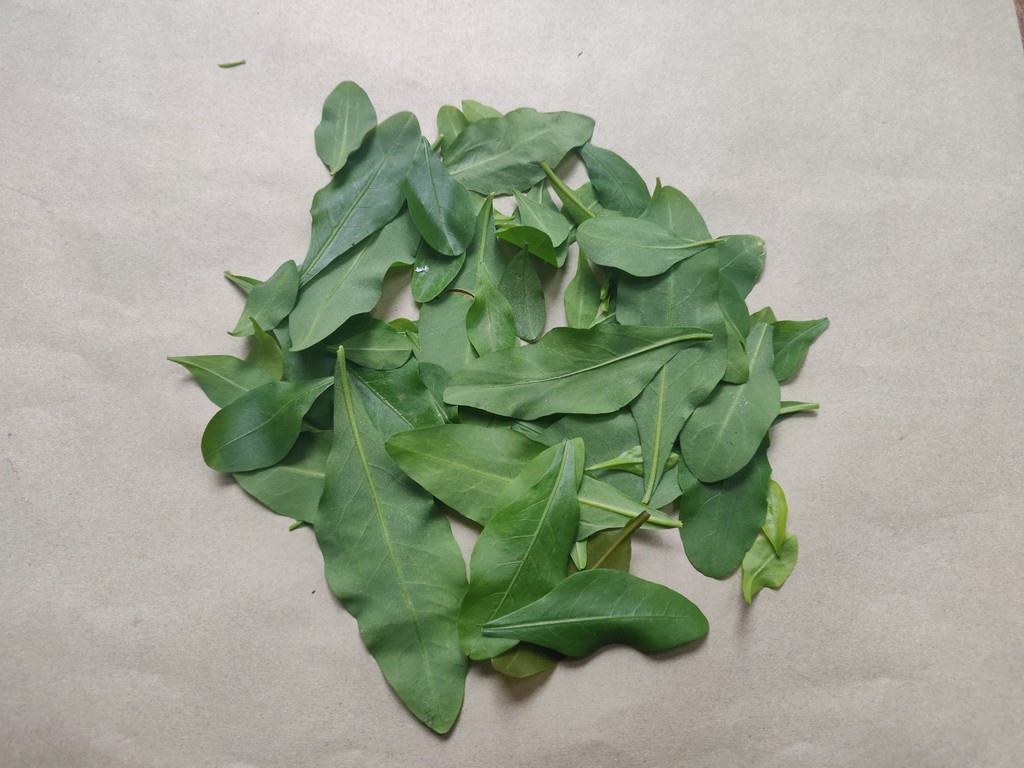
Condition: Healthy
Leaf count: multiple
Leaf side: unknown